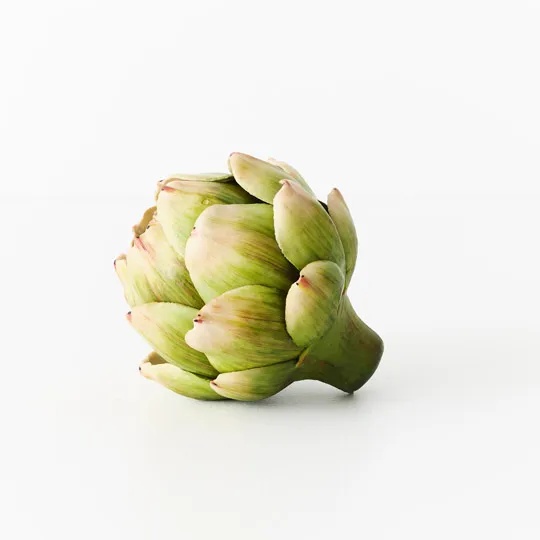
Vegetable Artichoke Green 11cm - Pack of 12
Elevate your greens game with our pack of 12 Vegetable Artichoke Green 11cm, adding an artistic touch to your plate. Not playing any tricks, this is just nature's quirks on display! Pack of 12 Size: 11cm D
Brand: FI
Category: Food, Beverages & Tobacco > Food Items > Fruits & Vegetables > Fresh & Frozen Vegetables > Sunchokes